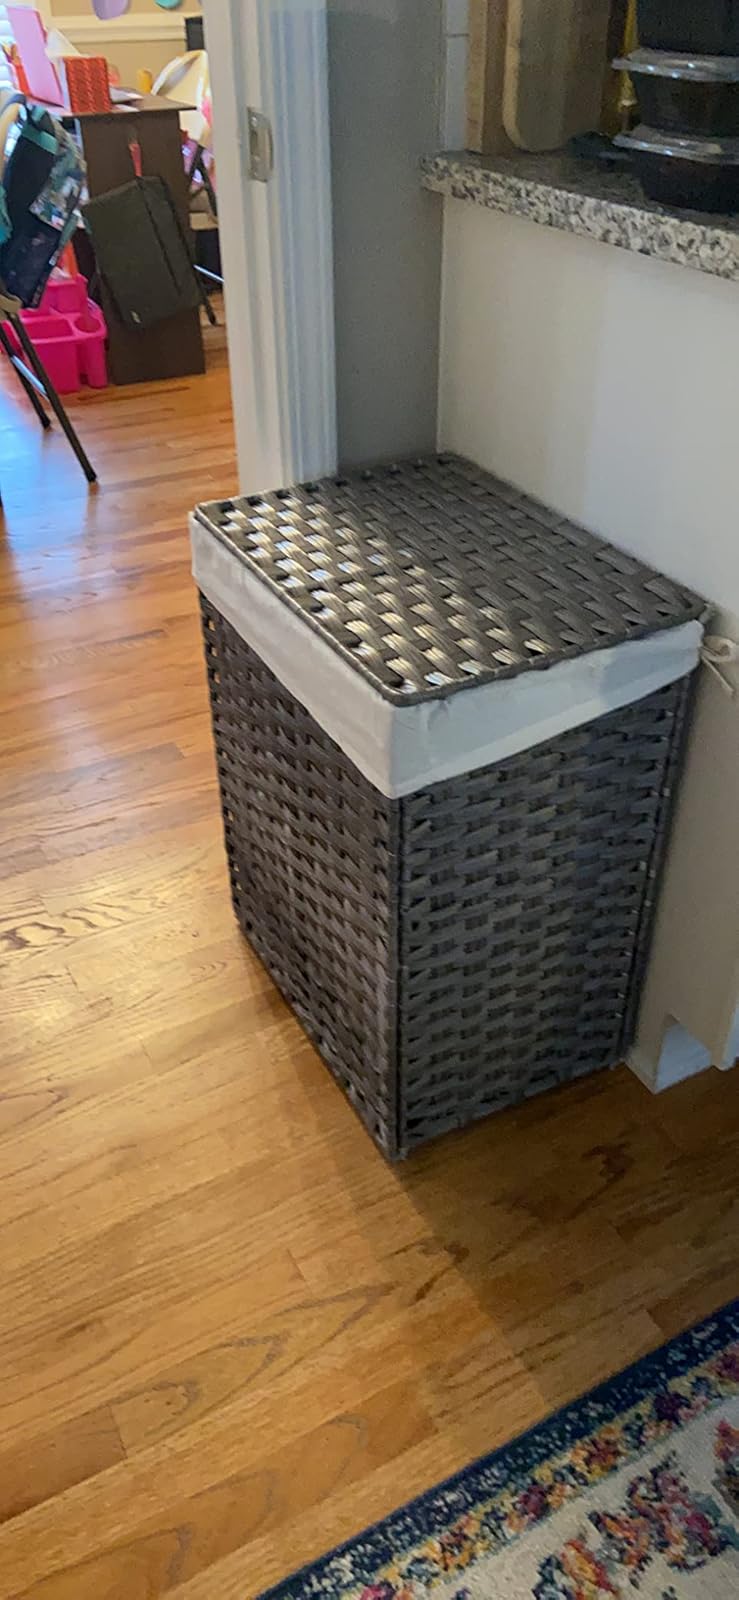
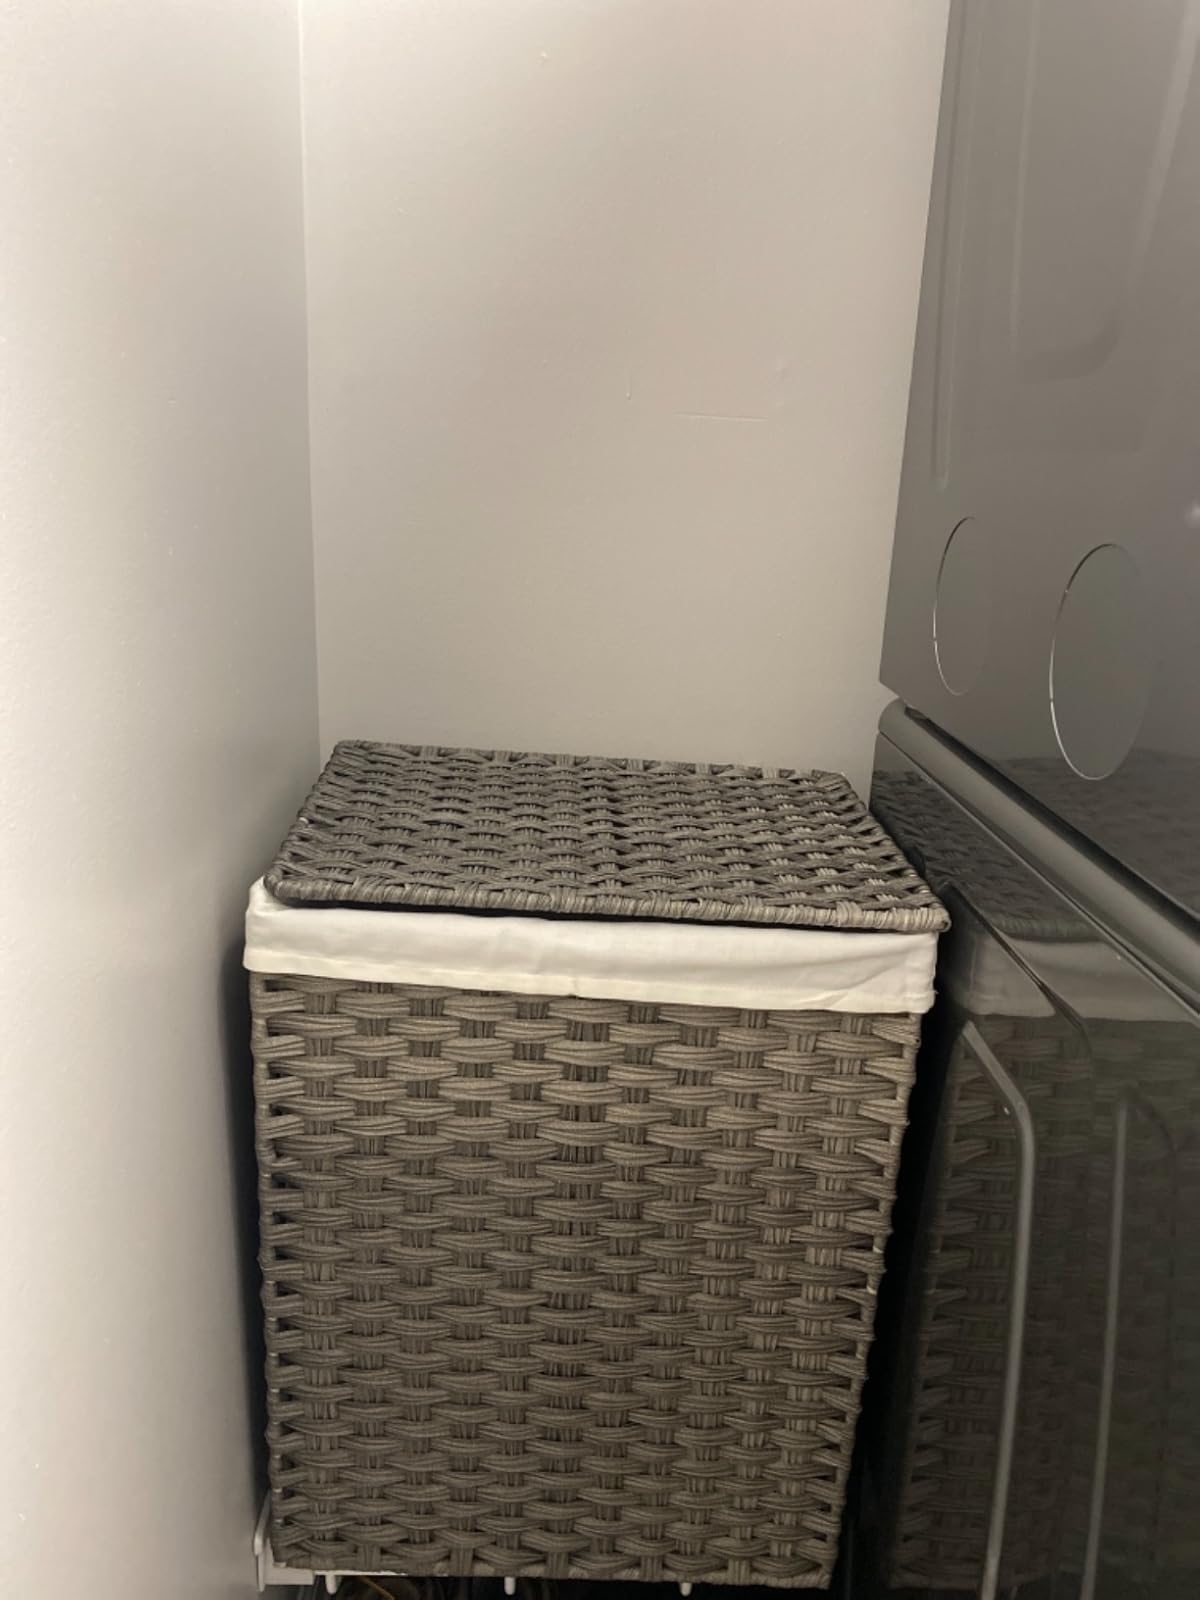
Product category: items_hamper
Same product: yes